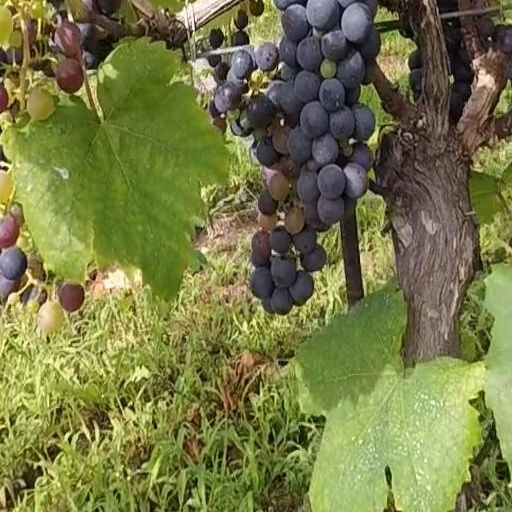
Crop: grape